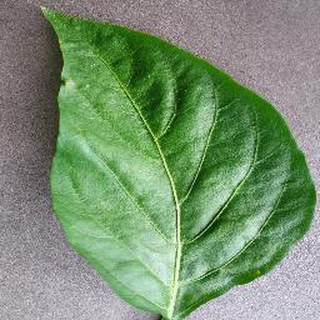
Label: healthy_bell_pepper